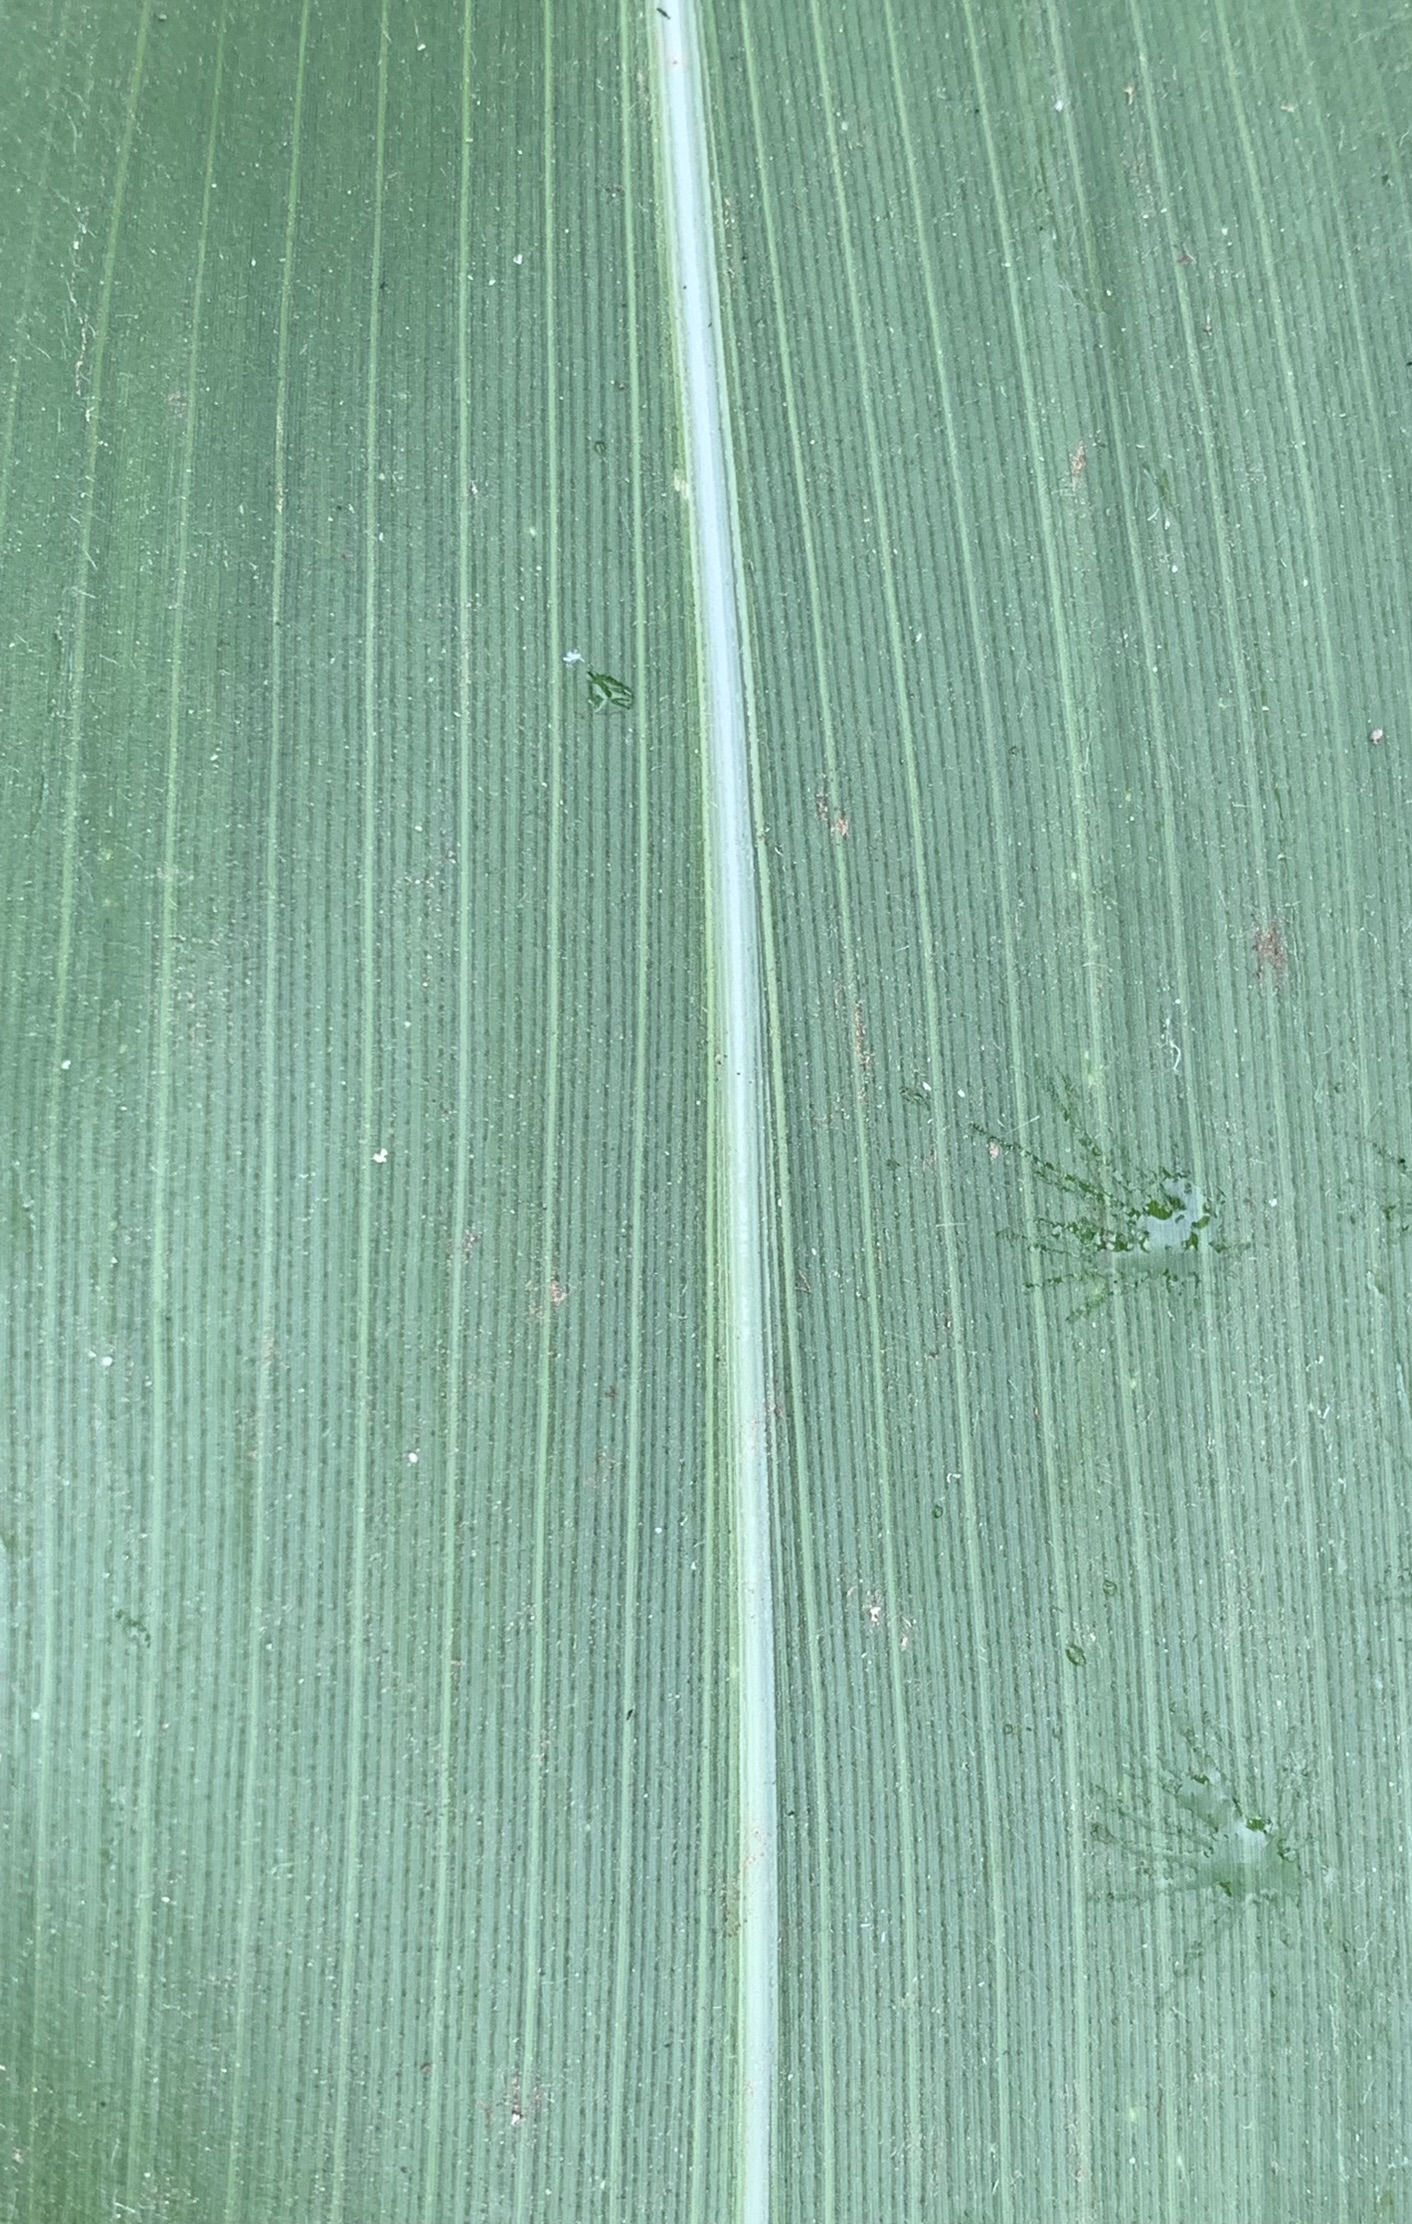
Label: Healthy